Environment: real
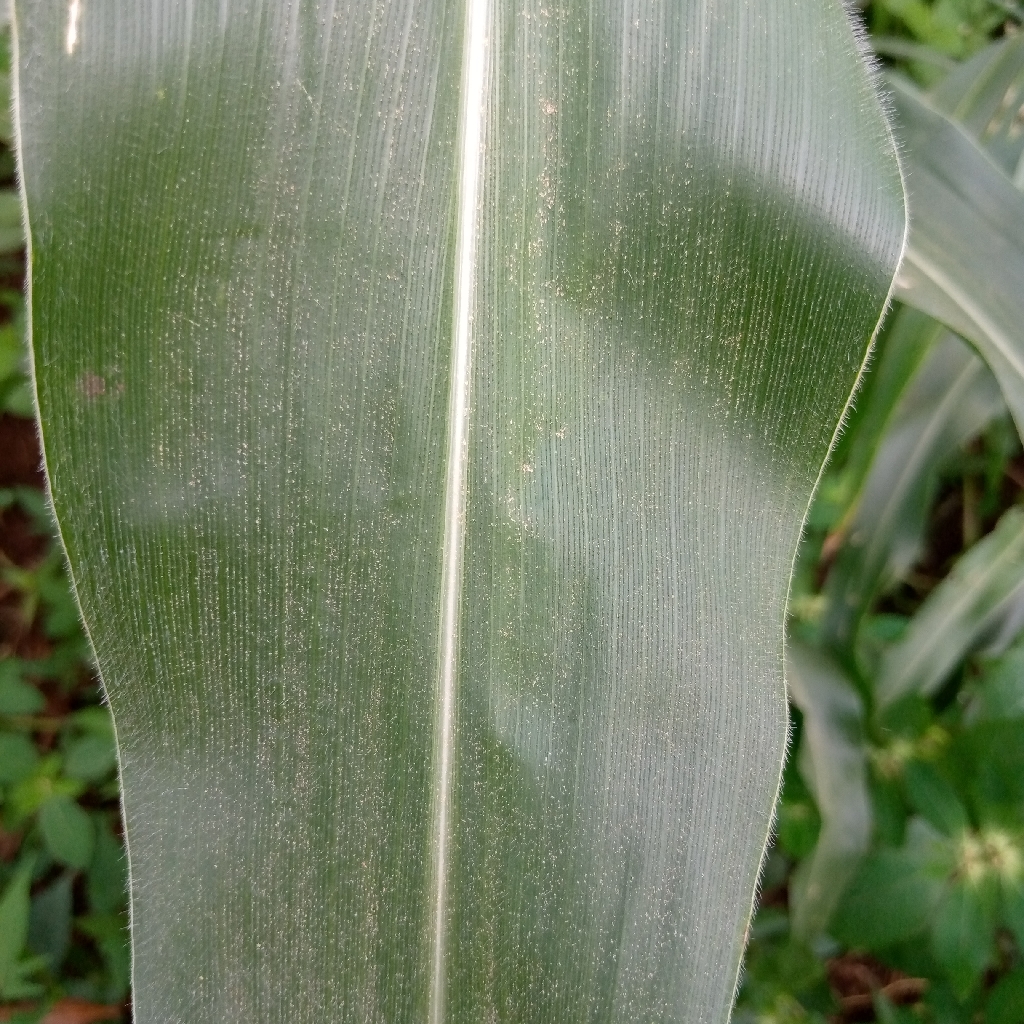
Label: healthy